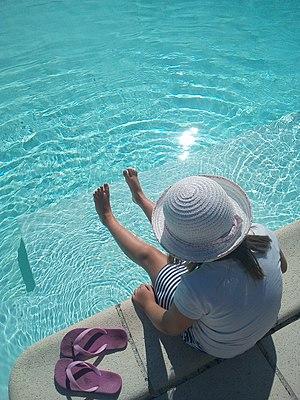
beauté
Un influenceur est une personne qui, par son statut, sa position ou son exposition médiatique, est capable d'être un relais d'opinion influençant les habitudes de consommation dans un but marketing.